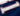
Number: 1